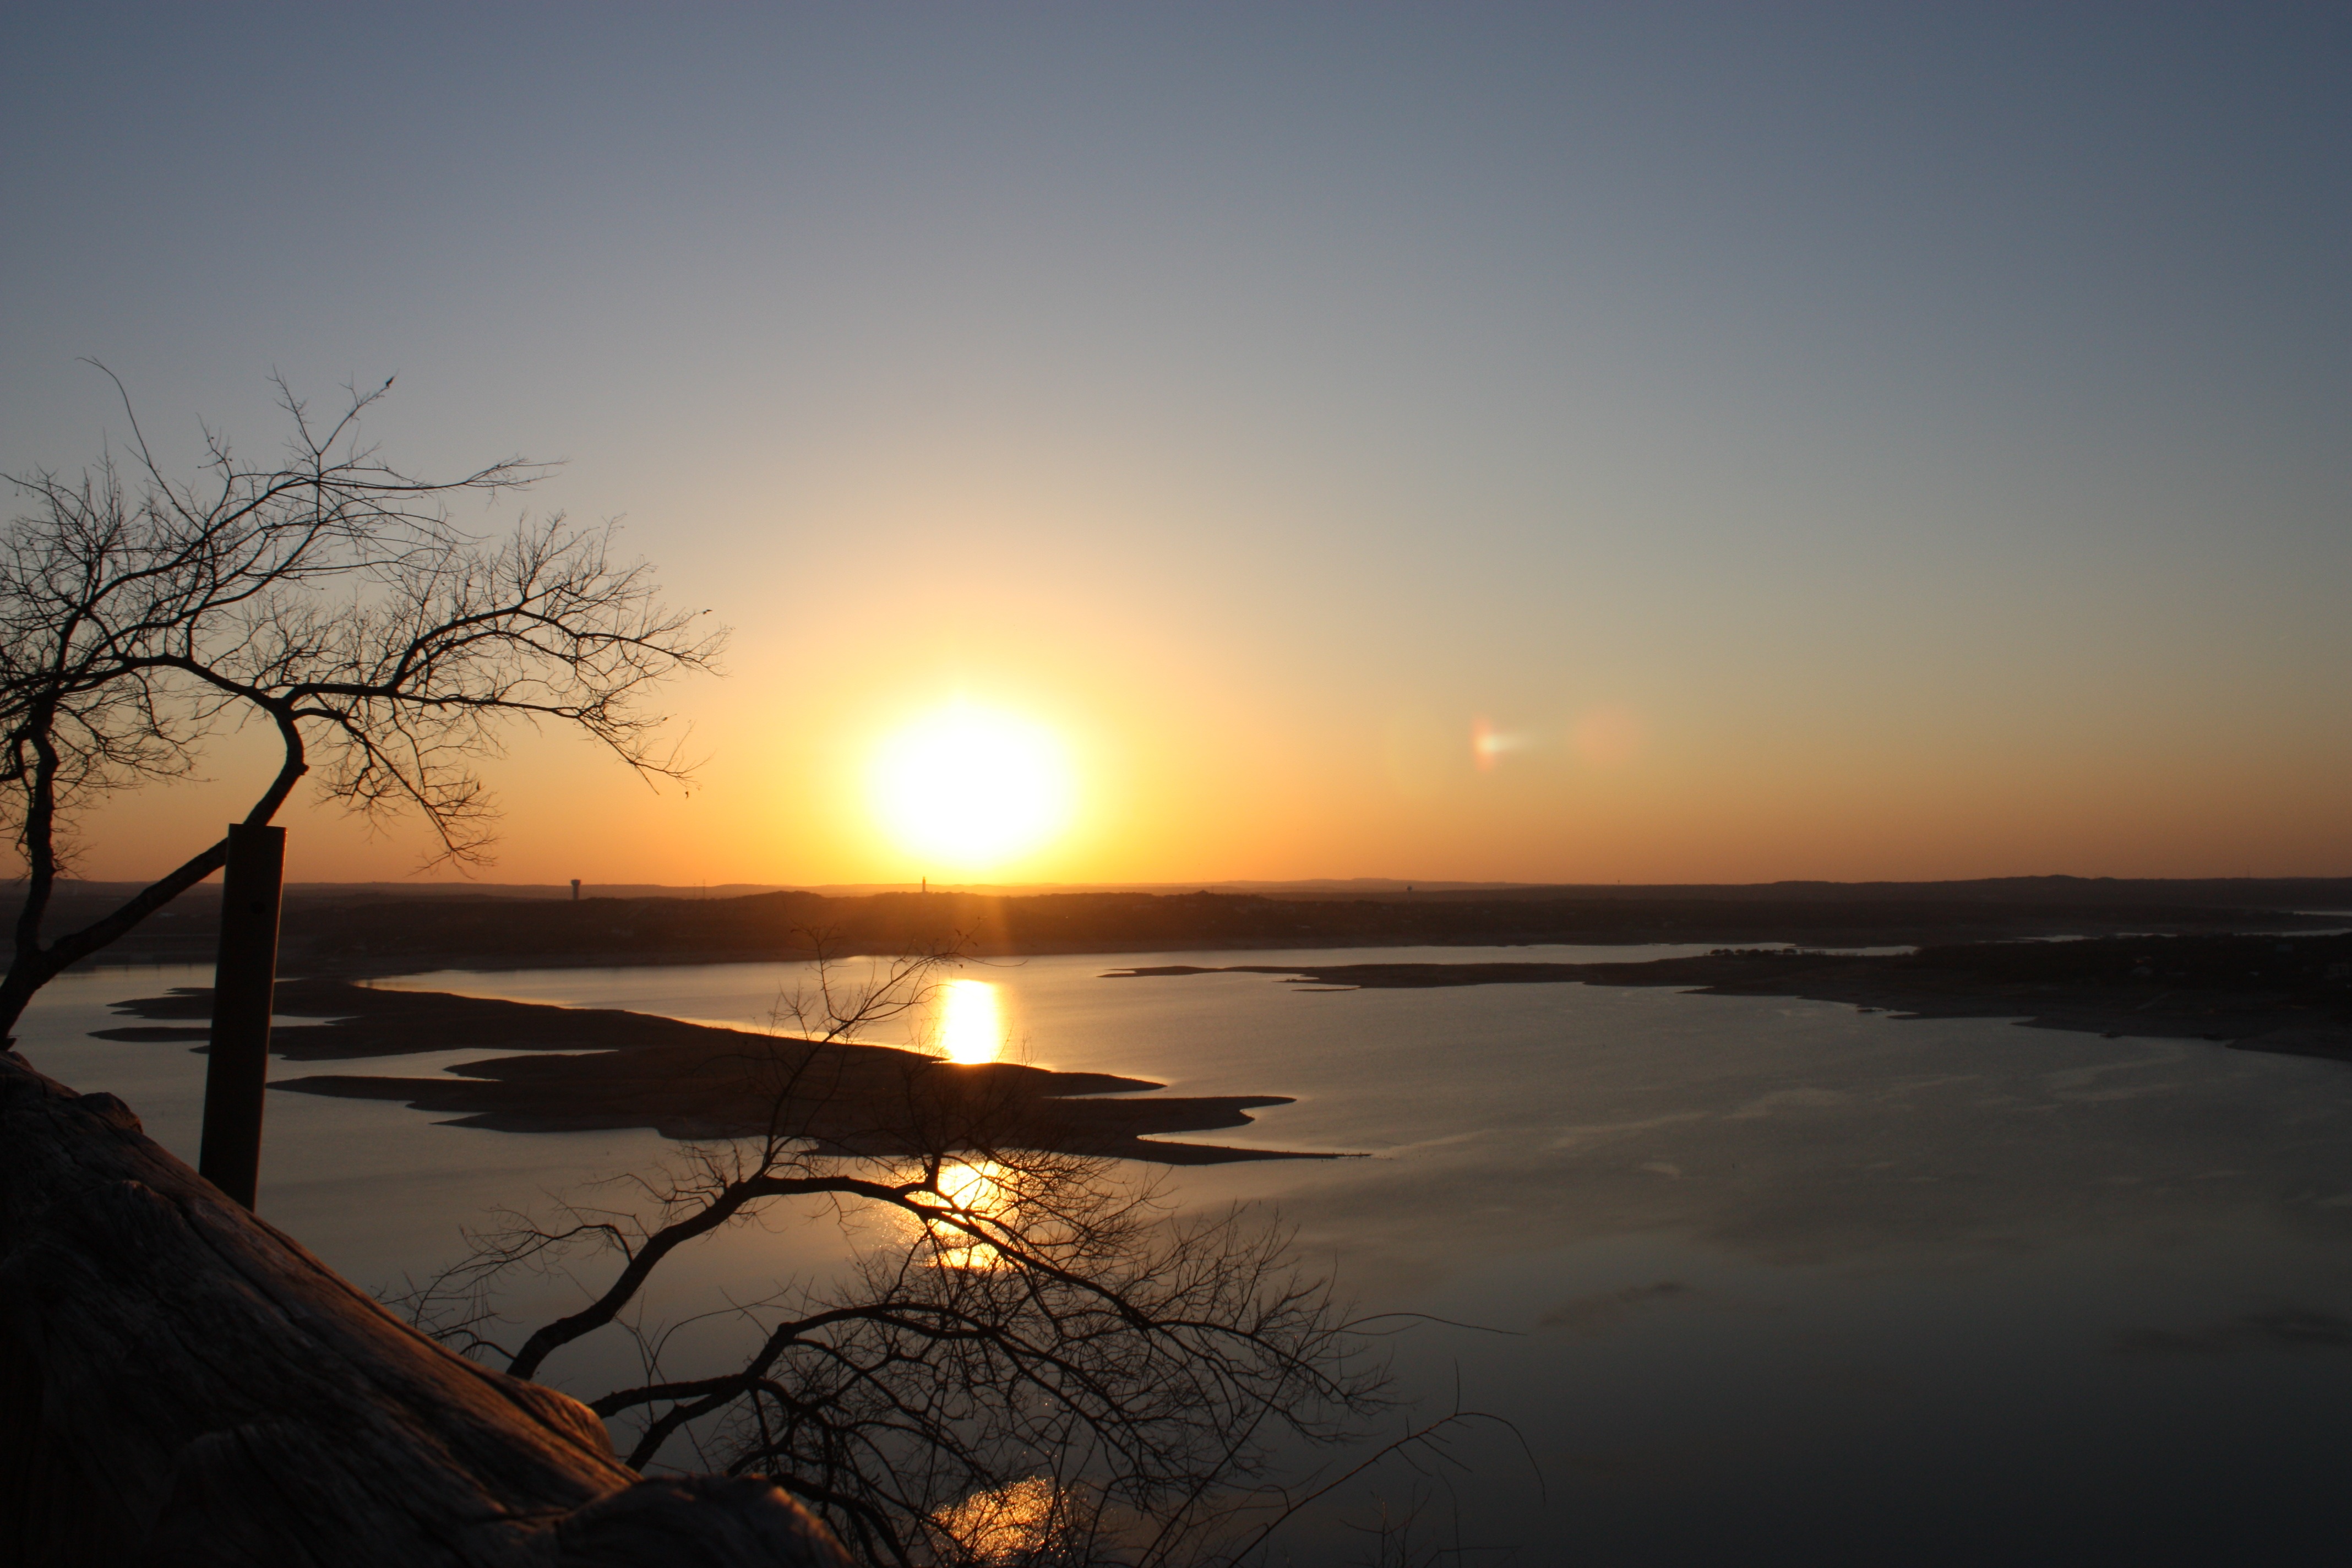
beach, sea, coast, ocean, horizon, sun, sunrise, sunset, sunlight, morning, shore, lake, dawn, urban, dusk, evening, twilight, reflection, scenic, bay, texas, afterglow, texas landscape